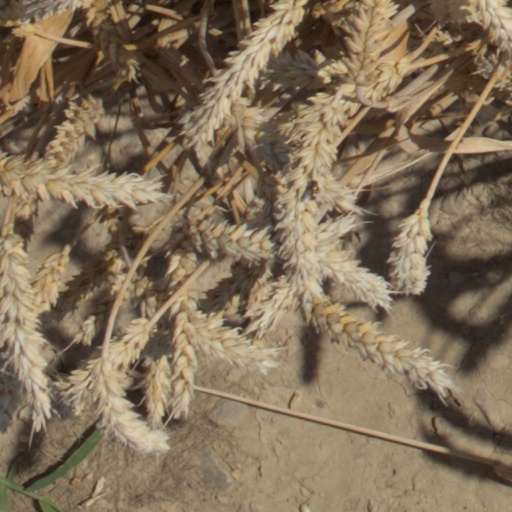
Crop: wheat